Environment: real
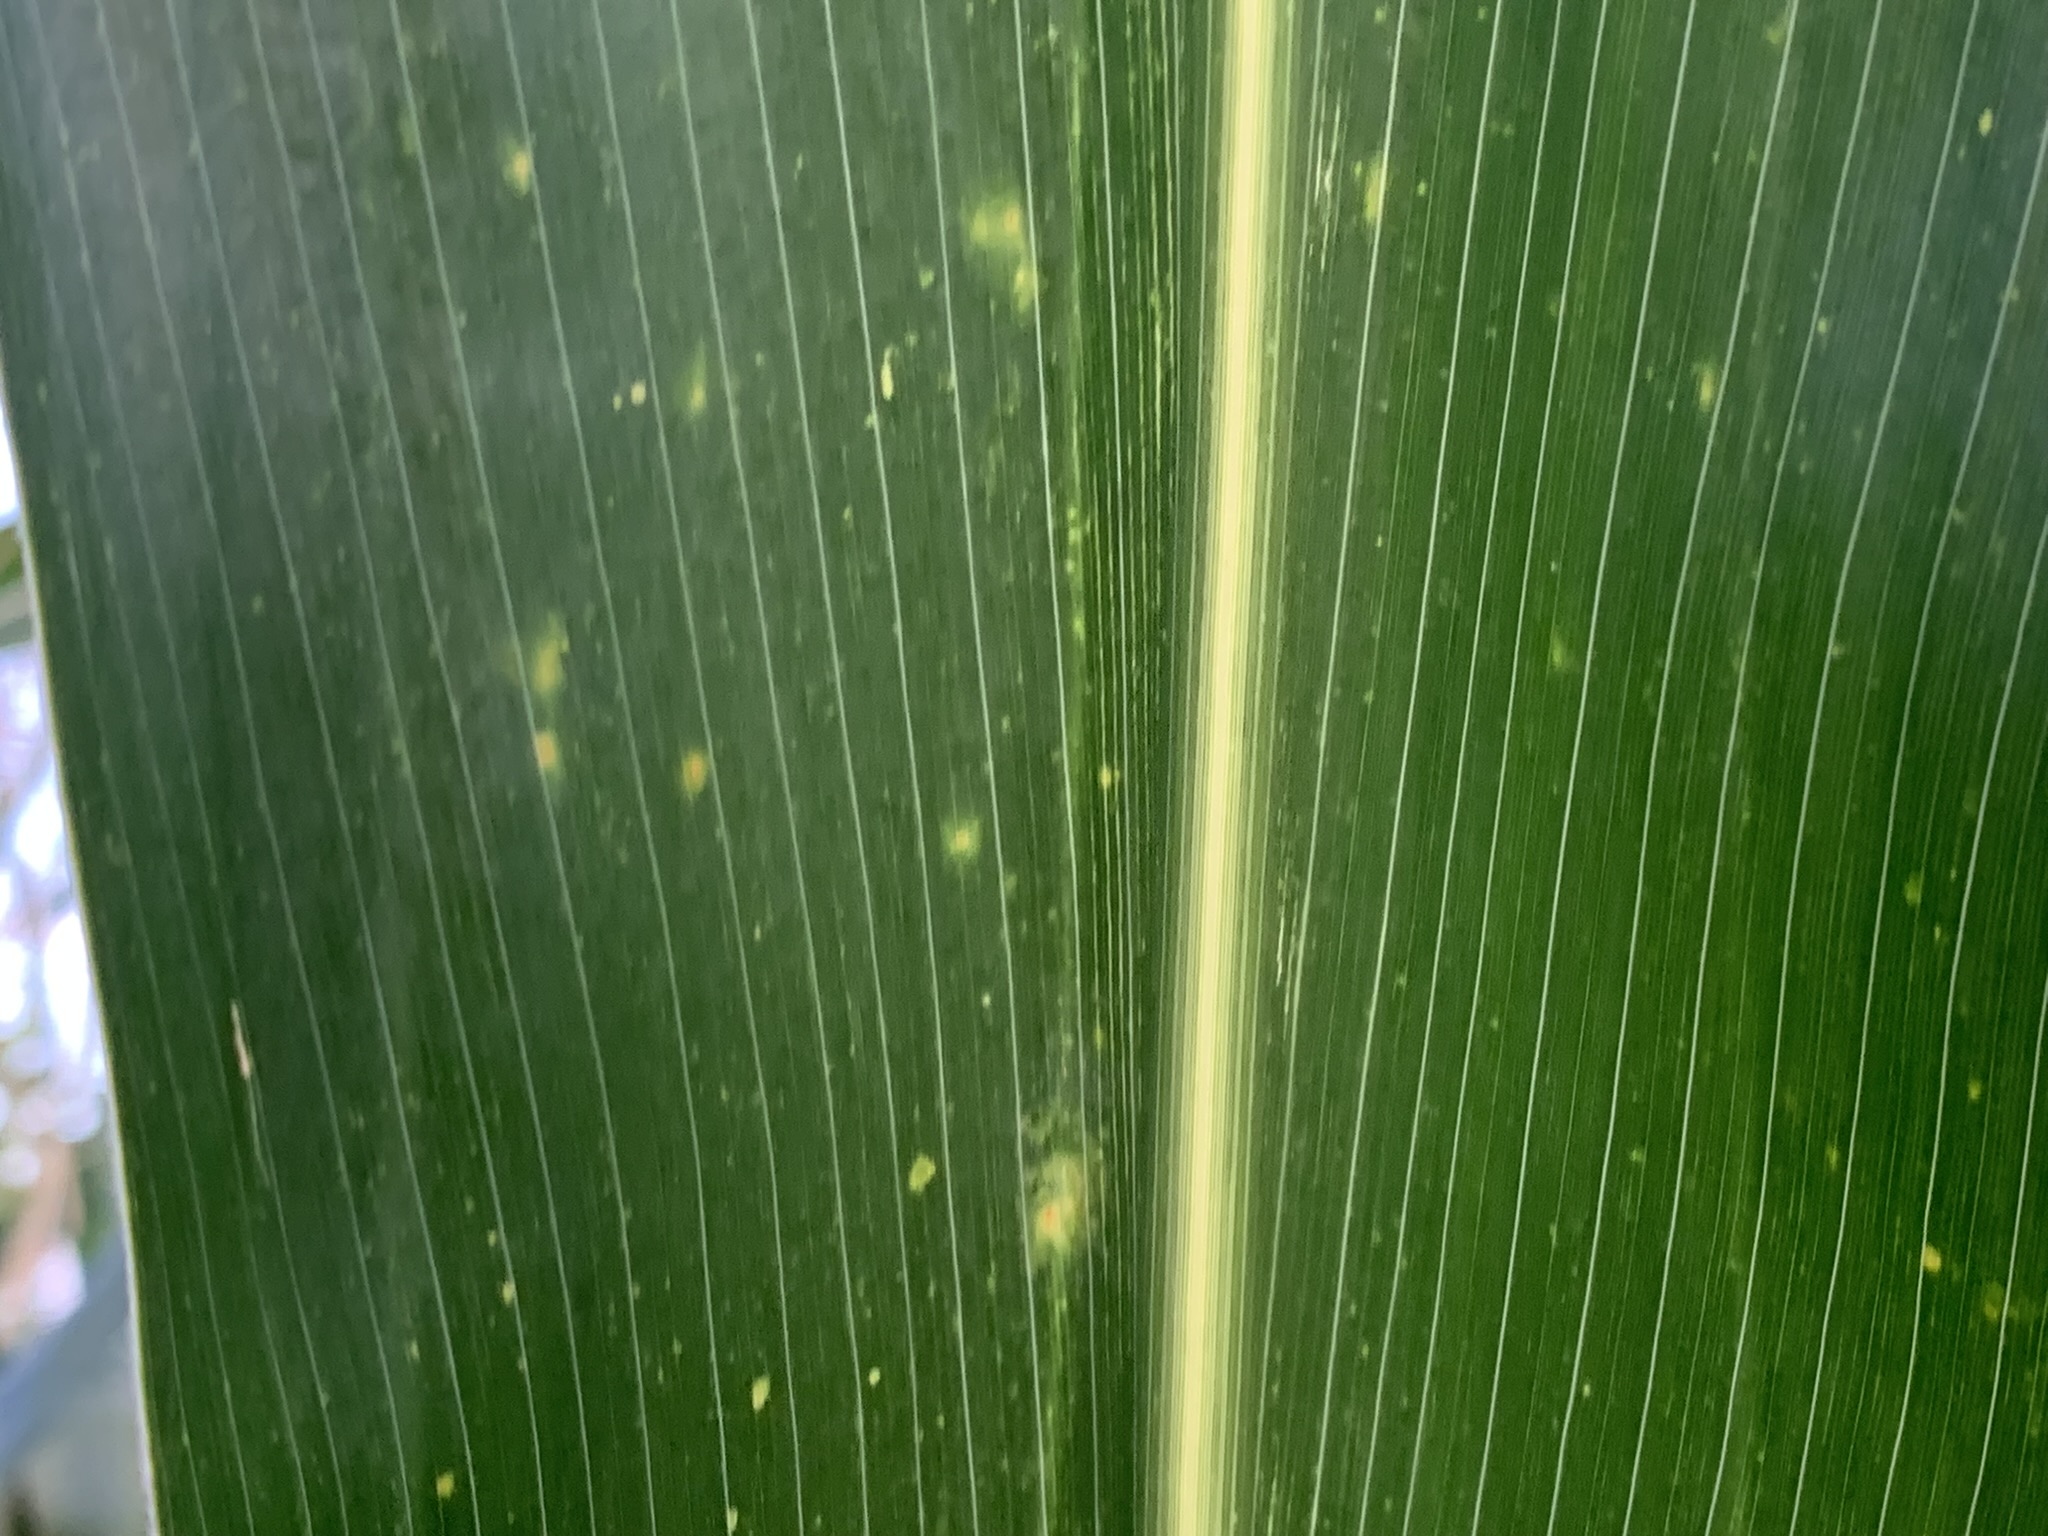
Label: lethal_necrosis